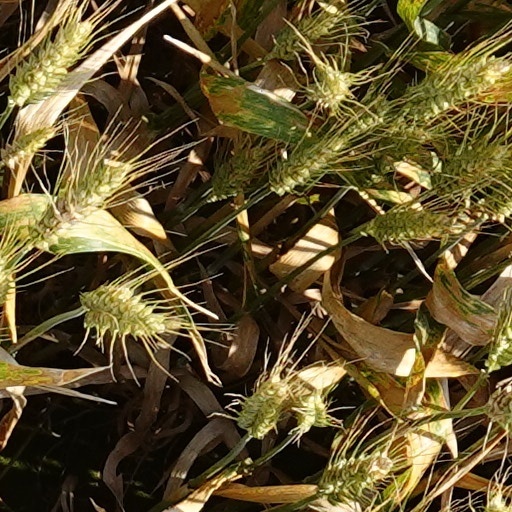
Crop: wheat